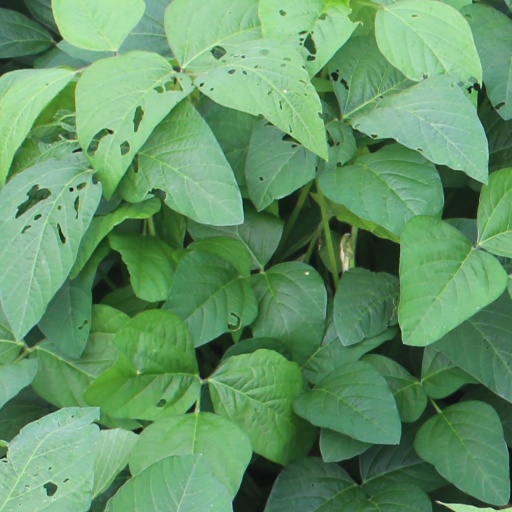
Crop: soybean